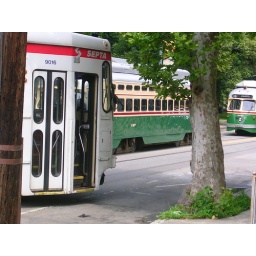
same day as the fallen tree in the backyard, a trolley jumped the tracks (just the back wheels) right in fron of the house